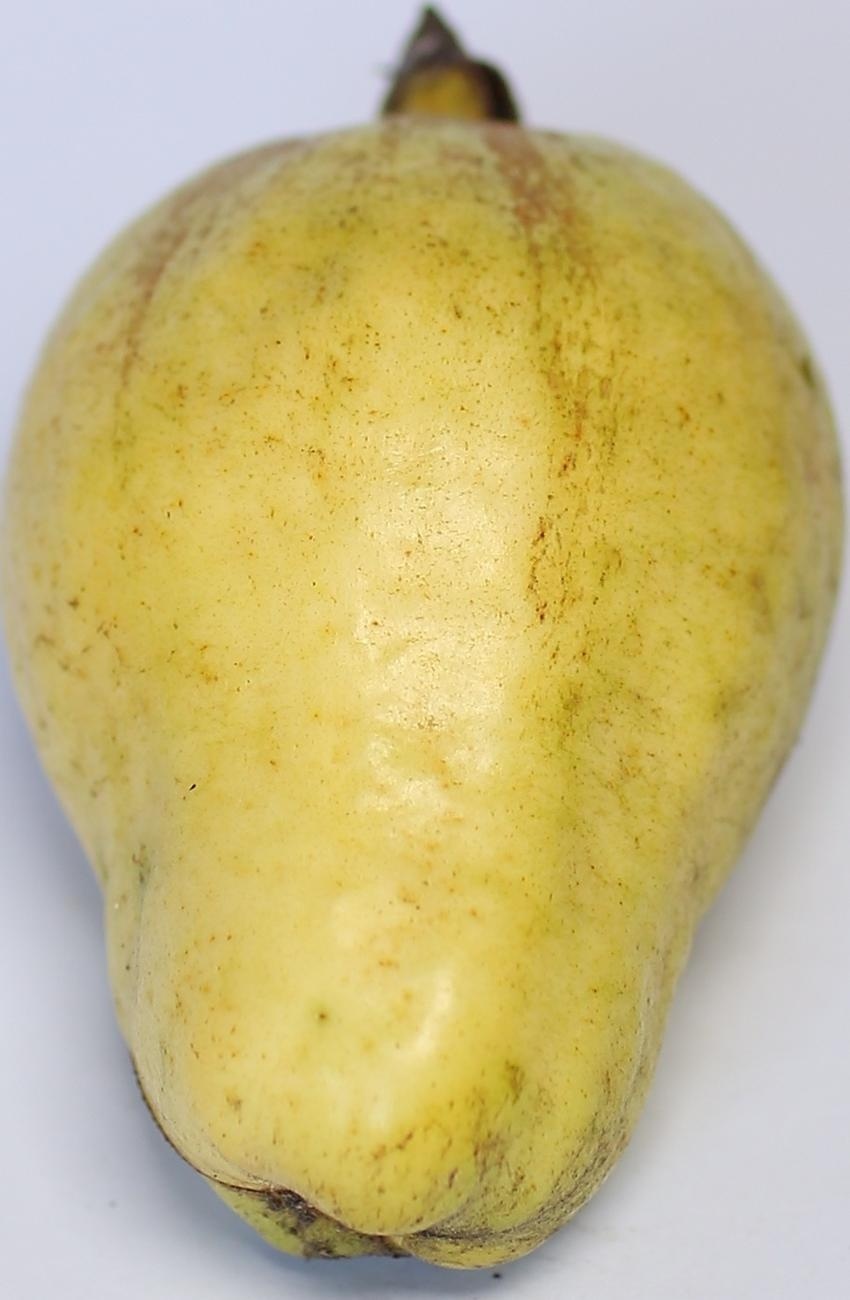
Maturity: ripe
Variety: thadhrami